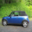
Label: automobile